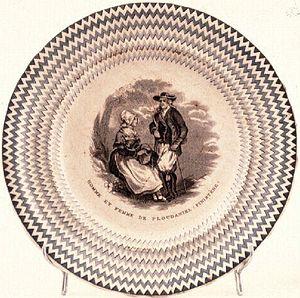
Homme et femme de Ploudaniel entre 1850 et 1895 (faïence de Bordeaux, faïencerie Jules Vieillard et Cie, base Joconde http://www.culture.gouv.fr/Wave/image/joconde/eth/0016/m020809_0001426_p.jpg)
Ploudaniel [pludanjɛl] est une commune française du département du Finistère, en région Bretagne.